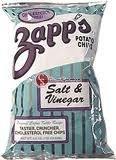
Item Name: Zapp's Potato Chips-Salt & Vineger 2-Ounce Bags (Pack of 25)
Product Description: Artificially flavored. Gluten free. Our new orleans kettle style chips are cooked to perfection and combined with premium ingredients. This special recipe results in a crunchier, tastier and unique potato chip experience which we hope you will prefer. We thank you for buying our product. Enjoy, and laissez les bon temps rouler! The folks at zapp's potato chips enjoy great tasting anywhere in the USA! www.zapps.com. Facebook: (at)ZappsChips. Twitter: (at)ZappsChips. Instagram: (at)realzappschips. Scan for more food information or call 1-855-850-2065. Please call on our mail order hotline at 1-800-367-7629 during normal business hours for prompt shipment, Visa and MasterCard accepted. For a good time and online ordering please visit our fun site: www.zapps.com.
Value: 50.0
Unit: Fl Oz

Price: 52.18